Jana S. Rošker

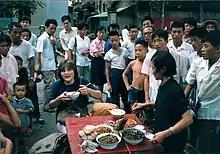
In China in 1982

Jana S. Rošker (born 21 May 1960) is a Slovenian sinologist.